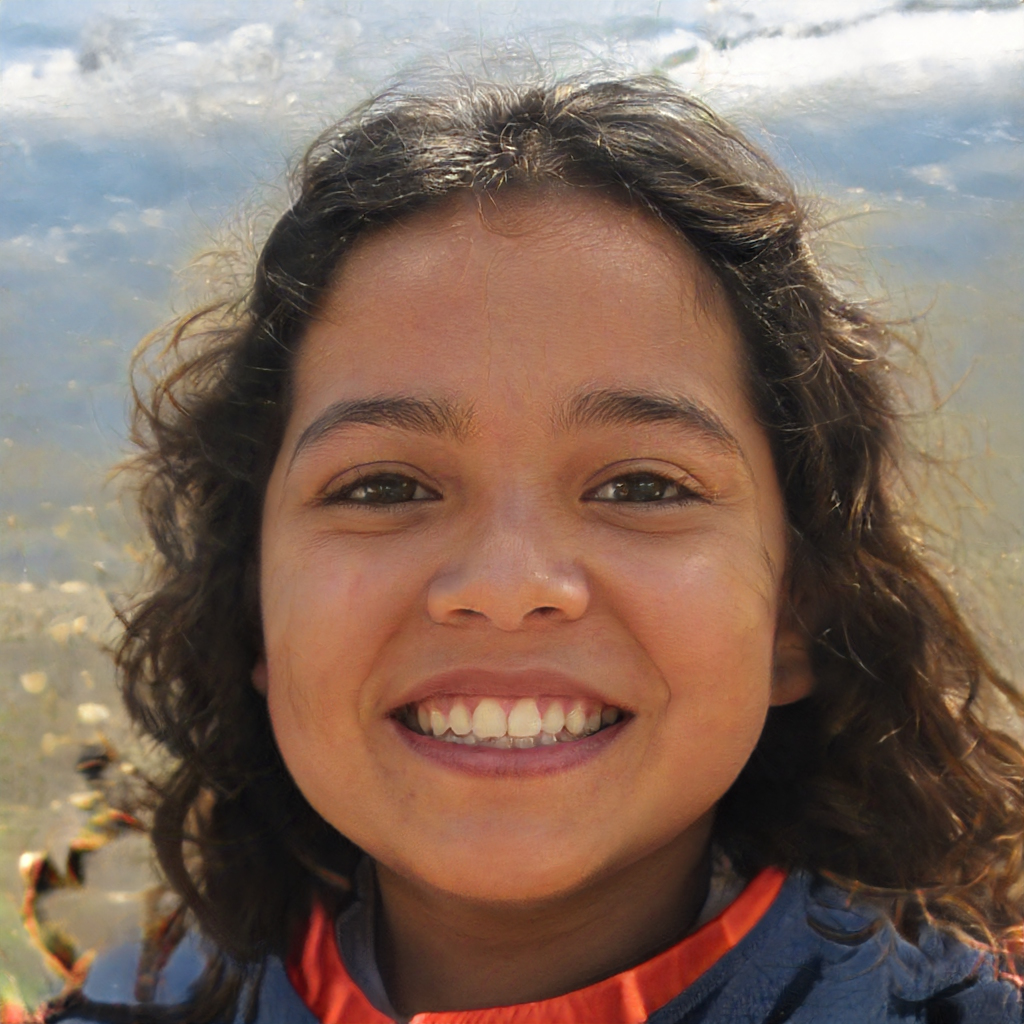
Gender: Female